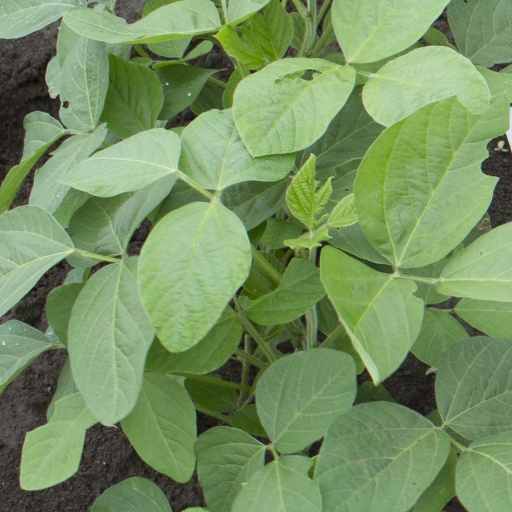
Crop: soybean